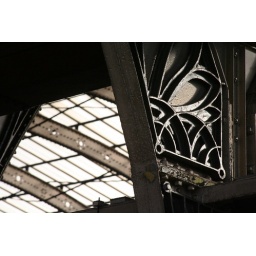
Detail of the iron work on the columns supporting the roof of Paddington station in London.